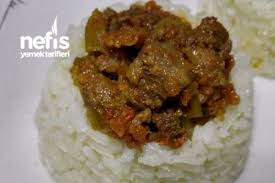
Yemek: et_sote